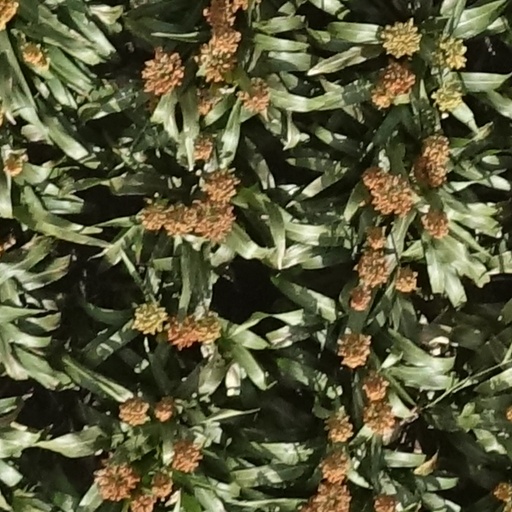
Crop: sorghum